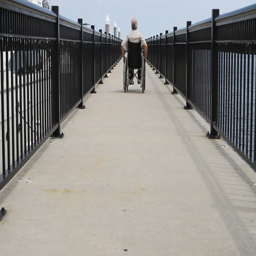
man with his back to the camera , pushes himself down a long walkway into the distance by the water .